Irina Palm

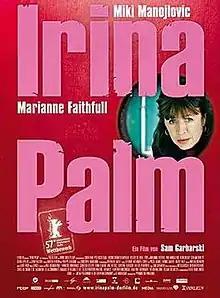
Theatrical release poster

Irina Palm is a 2007 tragicomedy film directed by Sam Garbarski from a screenplay by Martin Herron and Philippe Blasband. It is an international co-production between Belgium, Germany, Luxembourg, the United Kingdom, and France. It stars Marianne Faithfull as a senior-aged woman whose desire to pay for her sick grandson's operation takes her down a path she never would have imagined. Miki Manojlović, Kevin Bishop, Siobhan Hewlett, Dorka Gryllus, and Jenny Agutter appear in supporting roles.